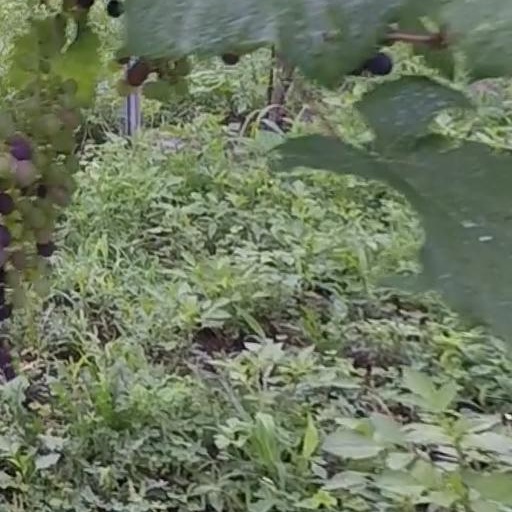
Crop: grape